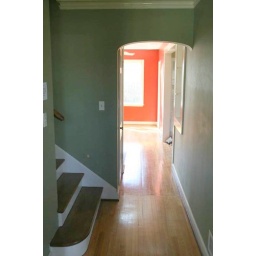
standing just in front door-DR to left, LR to right, kitchen table will be dead ahead